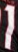
Number: 1